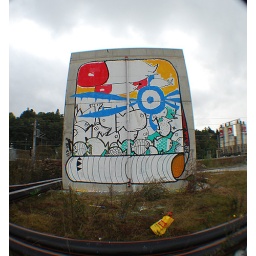
fish in tha box